Loire 70

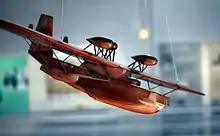
Wind tunnel model of the Loire 70

The Loire 70 was designed to meet a 1932 French Navy requirement for a long-range flying boat for maritime reconnaissance and bombing. The prototype first flew on 28 December 1933. It was an all-metal monoplane, with a heavily braced high wing, with three radial engines mounted above the wing, two as tractors and one as a pusher. The original engines, three 500 hp (373 kW) Gnome et Rhône 9Kbr radials, were not powerful enough and were replaced with 740 hp (552 kW) Gnome-Rhône 9Kfr radials. Seven production aircraft were produced.